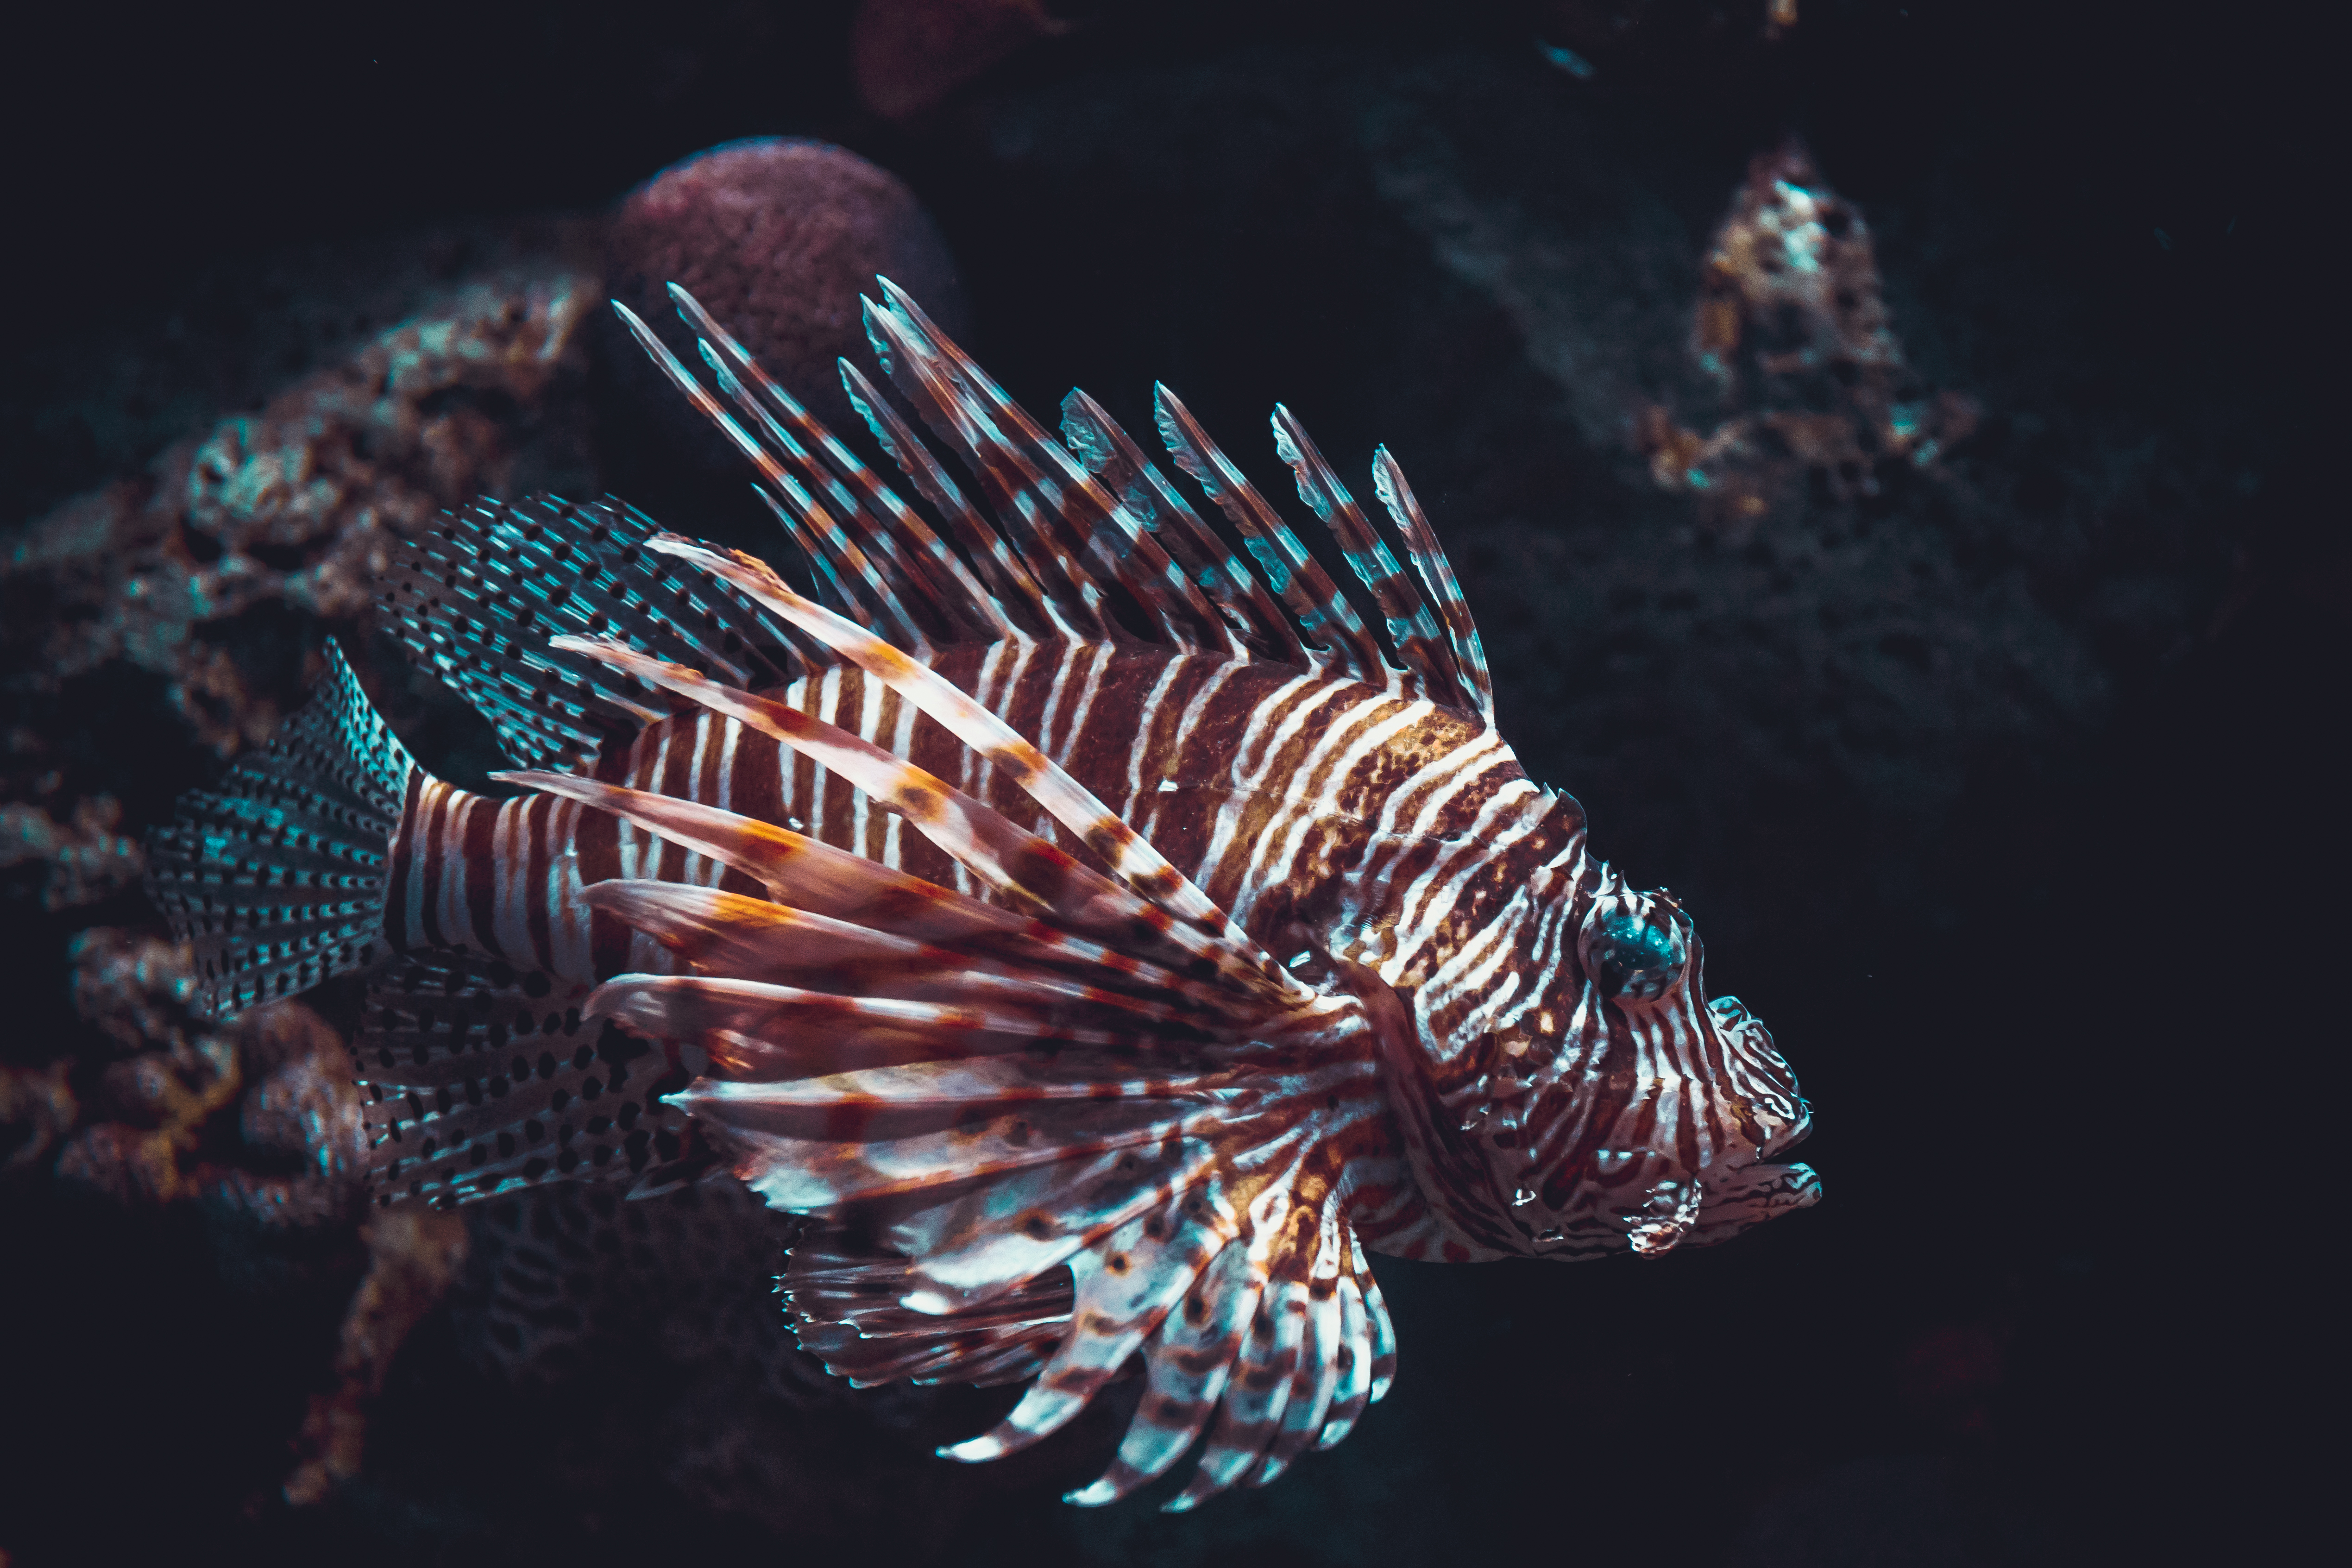
sea, lionfish, fish, marine biology, organism, scorpionfish, underwater, ray finned fish, deep sea fish, electric blue, bony fish, coral reef fish, coral reef, reef